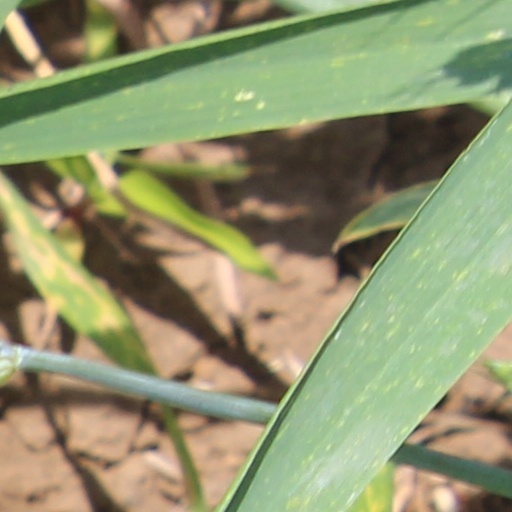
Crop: wheat